NeuroTribes

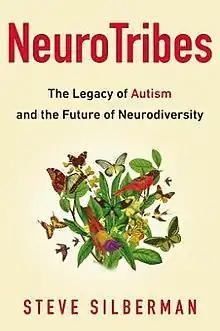
First edition

NeuroTribes: The Legacy of Autism and the Future of Neurodiversity is a book by Steve Silberman that discusses autism and neurodiversity from historic, scientific, and advocacy-based perspectives. "NeuroTribes" was awarded the Samuel Johnson Prize in 2015, and has received wide acclaim from both the scientific and the popular press. It was named to a number of "best books of 2015" lists, including "The New York Times Book Review" and "The Guardian".